Ammar Aziz

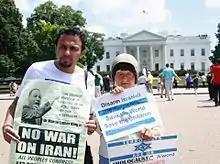
Ammar Aziz during a protest with veteran peace activist Concepcion Picciotto in front of the White House in Washington, D.C.

Ammar Aziz is a Pakistani documentary filmmaker and poet. He's a recipient of the International Federation of Film Critics Award. His debut feature-length film A Walnut Tree had its world premiere at IDFA and North American premiere at Hot Docs. The film won awards for the best film from Film SouthAsia, Moscow International Documentary Film Festival, Sole Luna Doc-Film Festival and others. His Second feature film, Discount Workers, had world premiere at One World Film Festival and opened a film festival in Kolkata